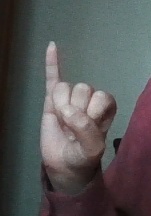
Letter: meem